Bukharan People's Soviet Republic

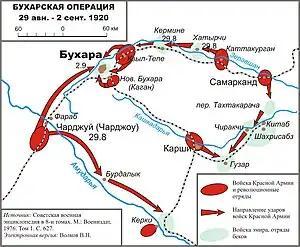
The Bukhara military operation, 1920

On 28 August 1920, an army of well-disciplined and well equipped Red Army troops under the command of Bolshevik general Mikhail Frunze attacked the city of Bukhara. On 31 August 1920, the Emir Alim Khan fled to Dushanbe in Eastern Bukhara (later he escaped from Dushanbe to Kabul in Afghanistan). On 2 September 1920, after four days of fighting, the emir's citadel (the "Ark") was destroyed, the red flag was raised from the top of Kalyan Minaret. On 14 September 1920, the All-Bukharan Revolutionary Committee was set up, headed by A. Mukhitdinov. The government – the Council of People's Nazirs (see "nāẓir") – was presided over by Faizullah Khojaev.